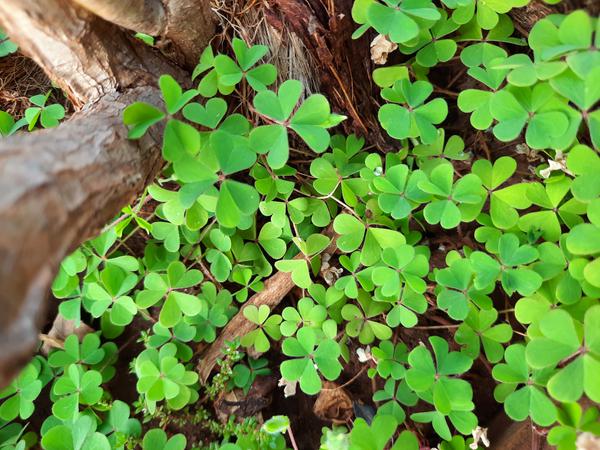
Plant: Wood_sorel